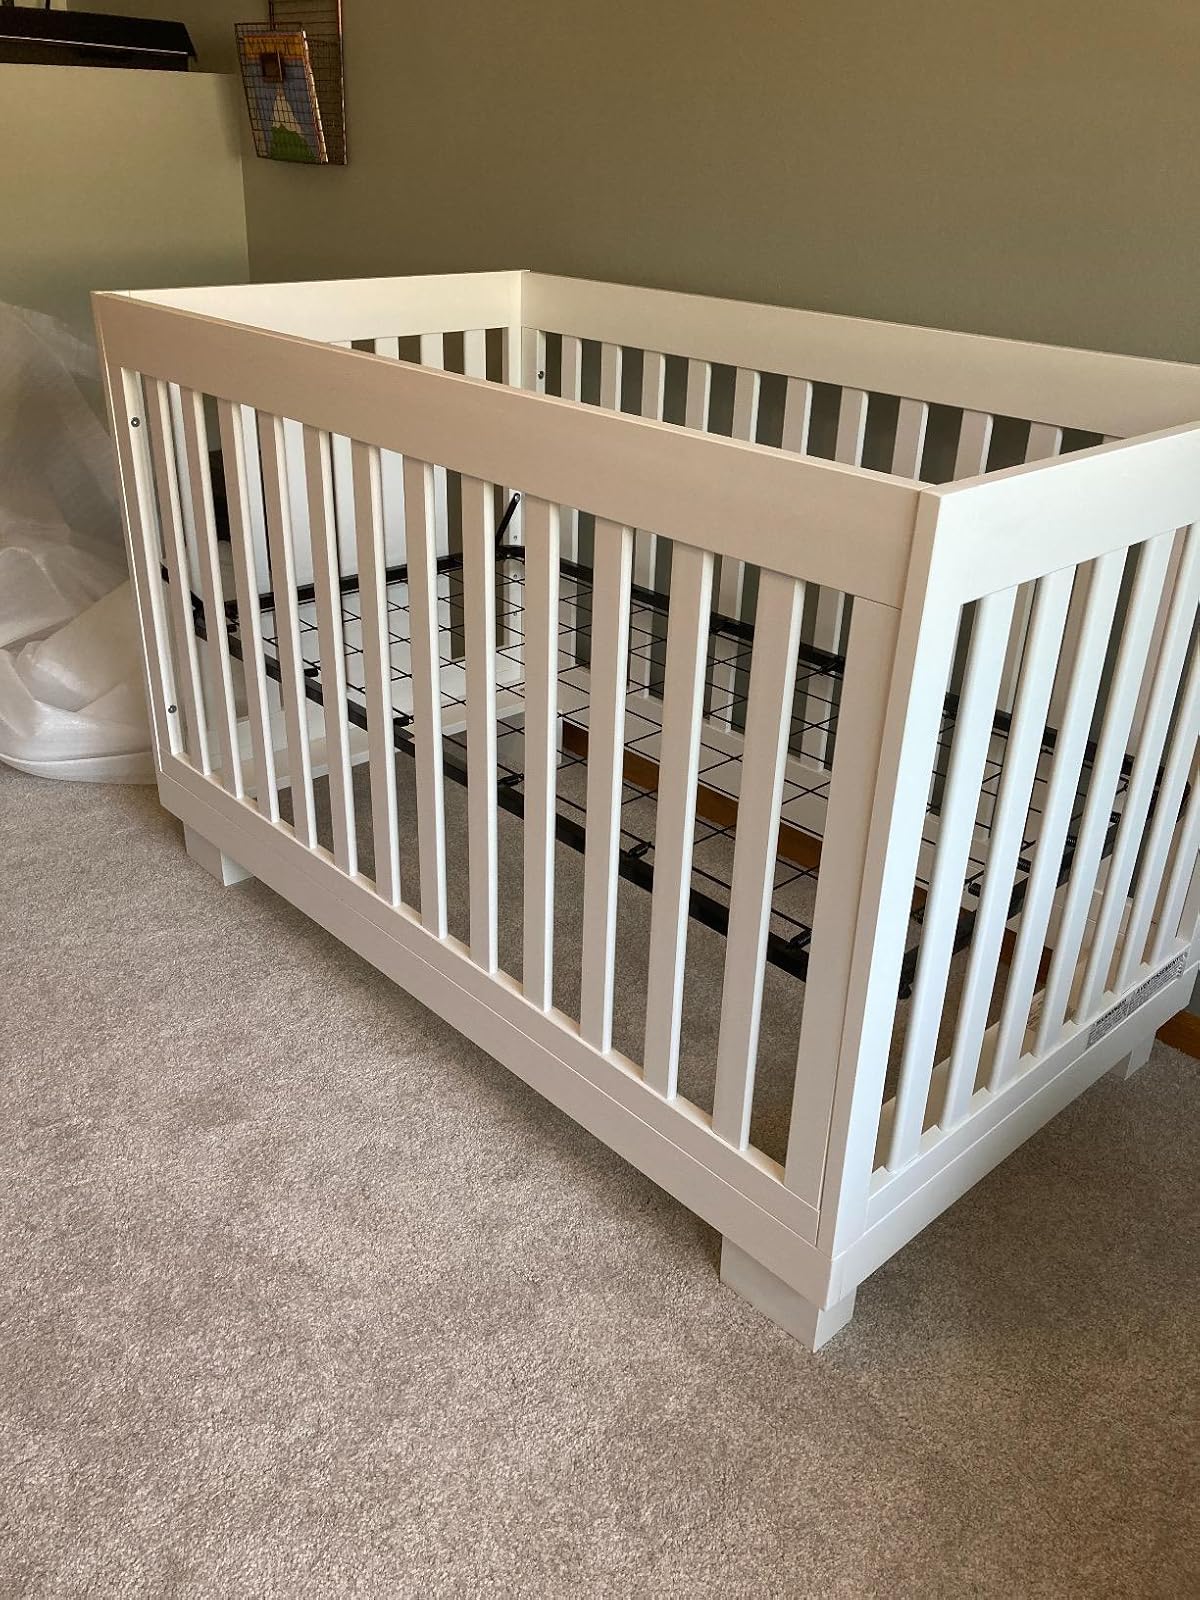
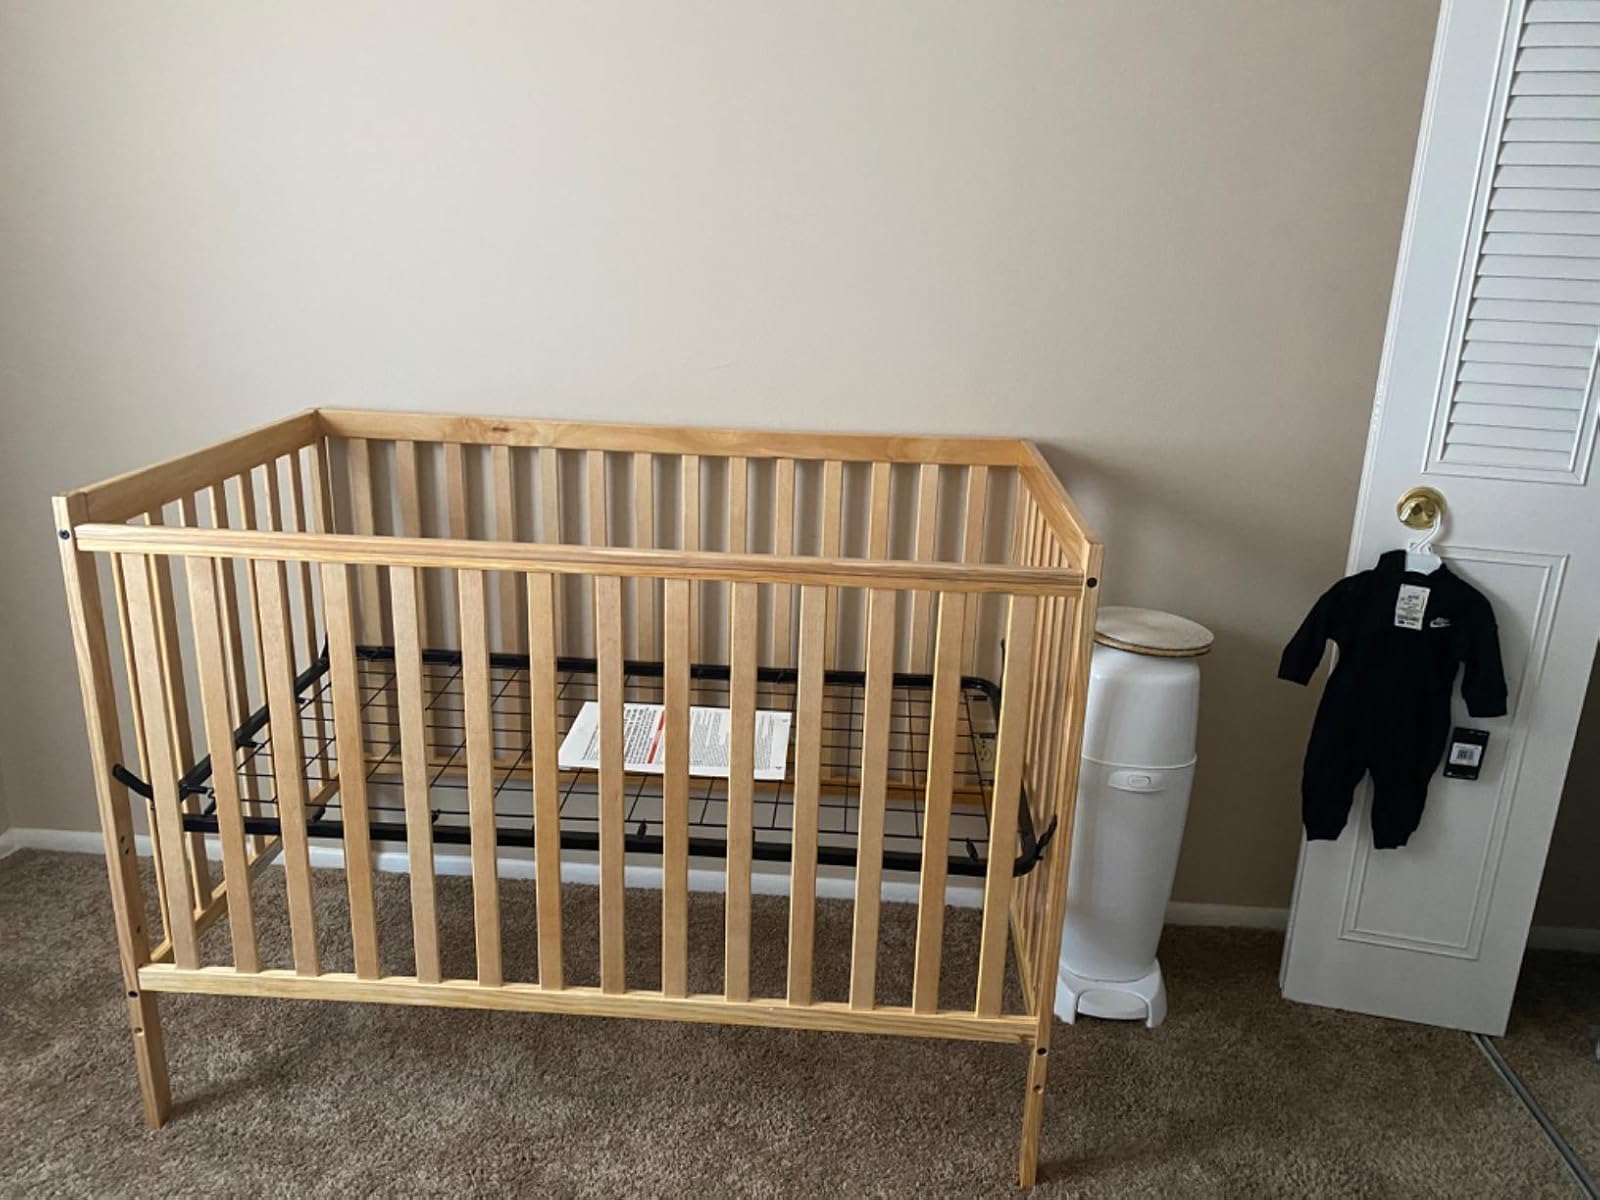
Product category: products_crib
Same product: no